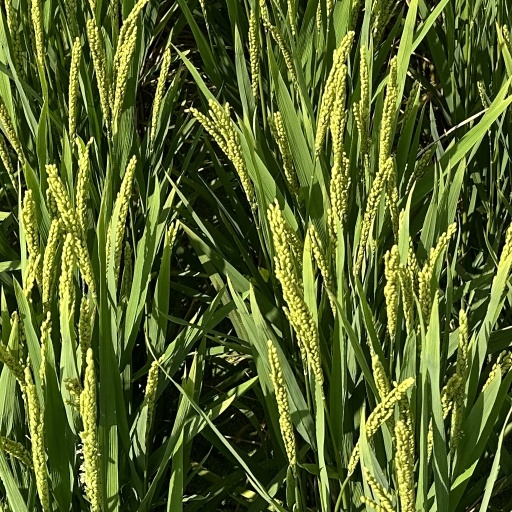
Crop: rice